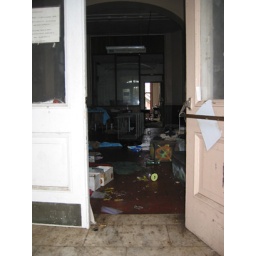
The grey and white cat wound up in a trap we set in the foyer.